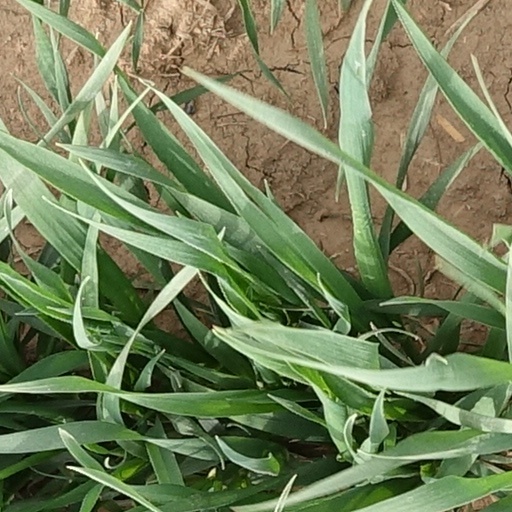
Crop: wheat